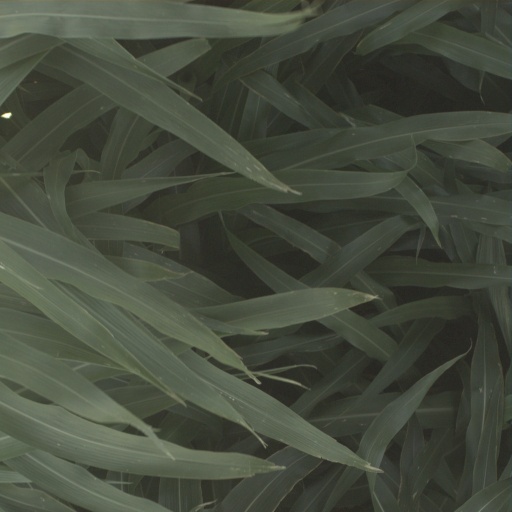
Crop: sorghum